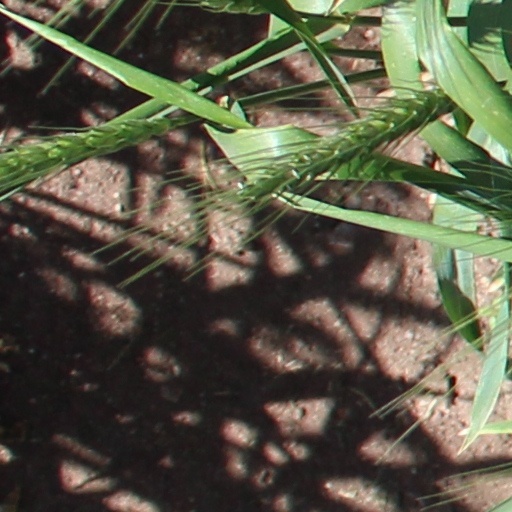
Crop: wheat